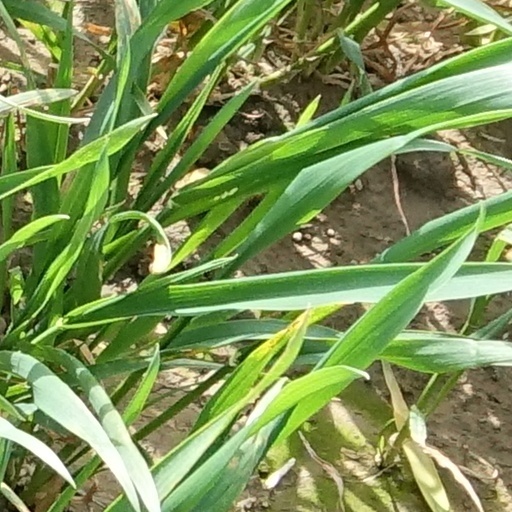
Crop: wheat